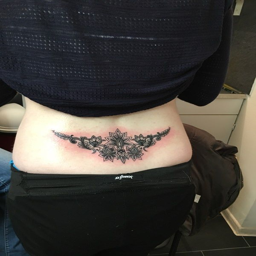
tattoo ideas for women and tattoo artists from all over the world !